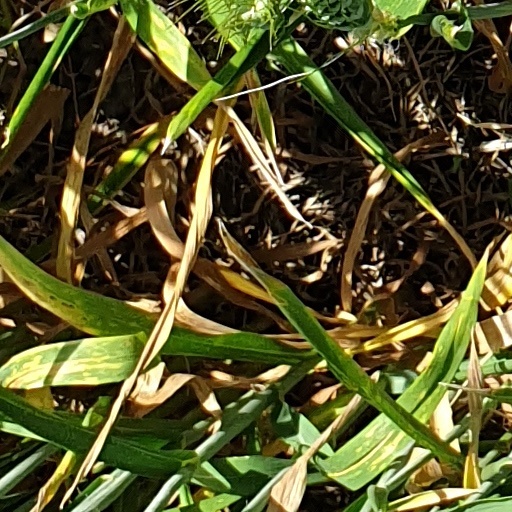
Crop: wheat